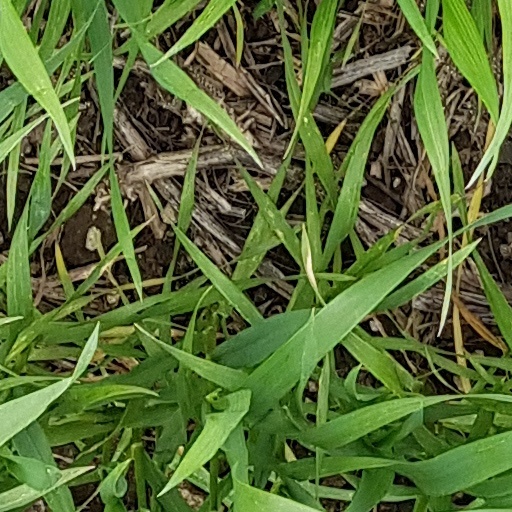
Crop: wheat